Shuangcheng light rail station

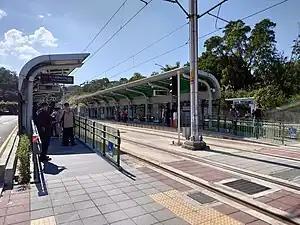

Shuangcheng is a light rail station of the Ankeng light rail, operated by the New Taipei Metro, in Xindian, New Taipei, Taiwan.